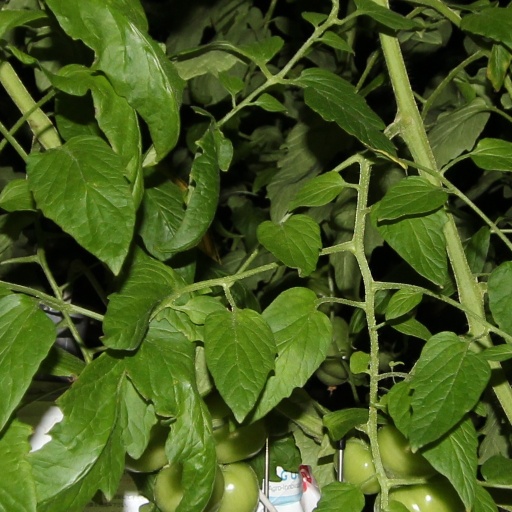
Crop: tomato